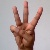
The image shows a hand gesture representing the letter 'W' in Indian Sign Language.